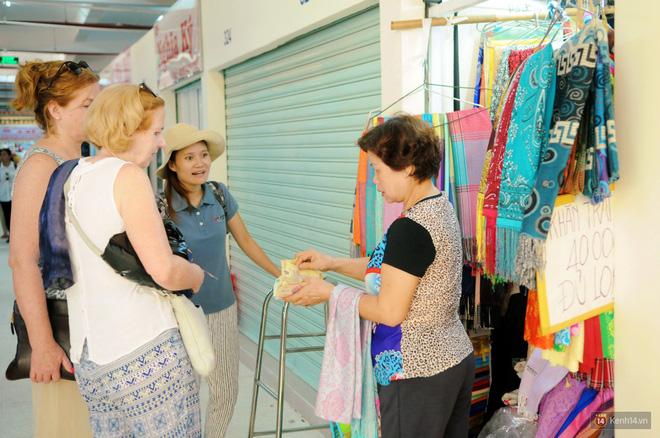
một người phụ nữ đang cầm trên tay một xấp tiền trước quầy bán khăn quàng